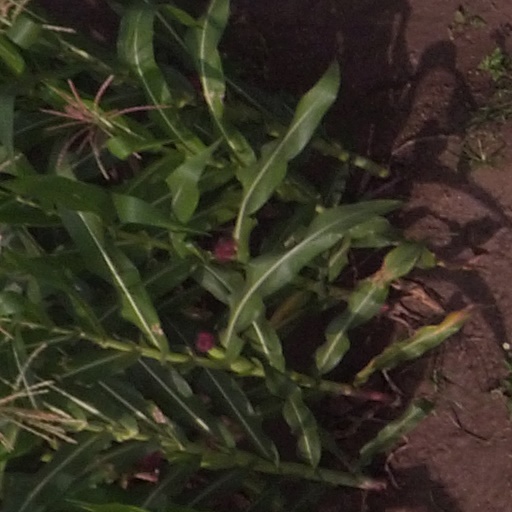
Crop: maize; corn